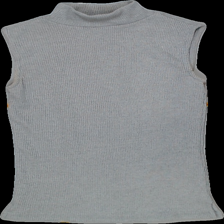
View: front
Type: Tank top
Category: Ladies
Brand: Lager 157
Colors: Grey
Material: 80%polyester 21%cotton
Pattern: Plain
Cut: Regular, Turtle neck
Size: XS
Season: All
Trend: No trend
Stains: Yes
Damage: 0
Price range: <50
Recommended usage: Export